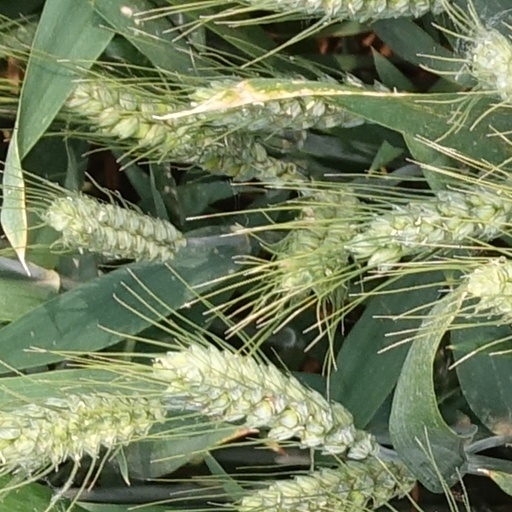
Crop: wheat